Spinello Aretino

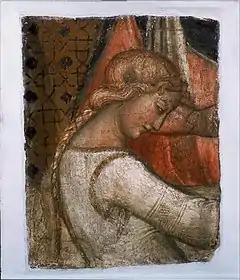
"Salome"

In the past it was believed that Spinello was a pupil of Jacopo del Casentino, a follower of Giotto. However, this is no longer accepted by art historians. Spinello's style was a sort of link between the school of Giotto and that of Siena. In the early part of his life he worked in Florence as an assistant to his master Jacopo while painting frescoes in the church of the Carmine and in Santa Maria Novella. Between 1360 and 1384 he was occupied in painting many frescoes in and near Arezzo, almost all of which have now perished.